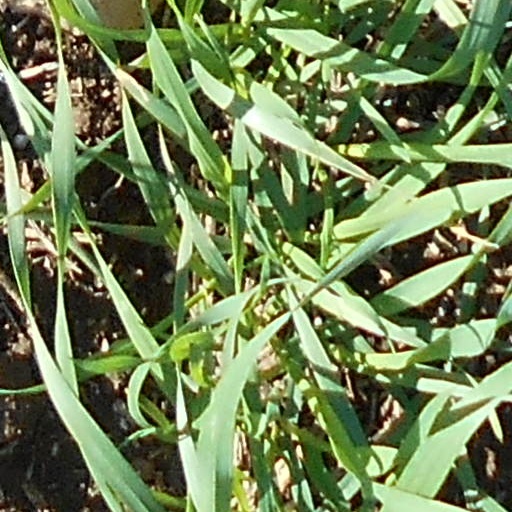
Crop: wheat